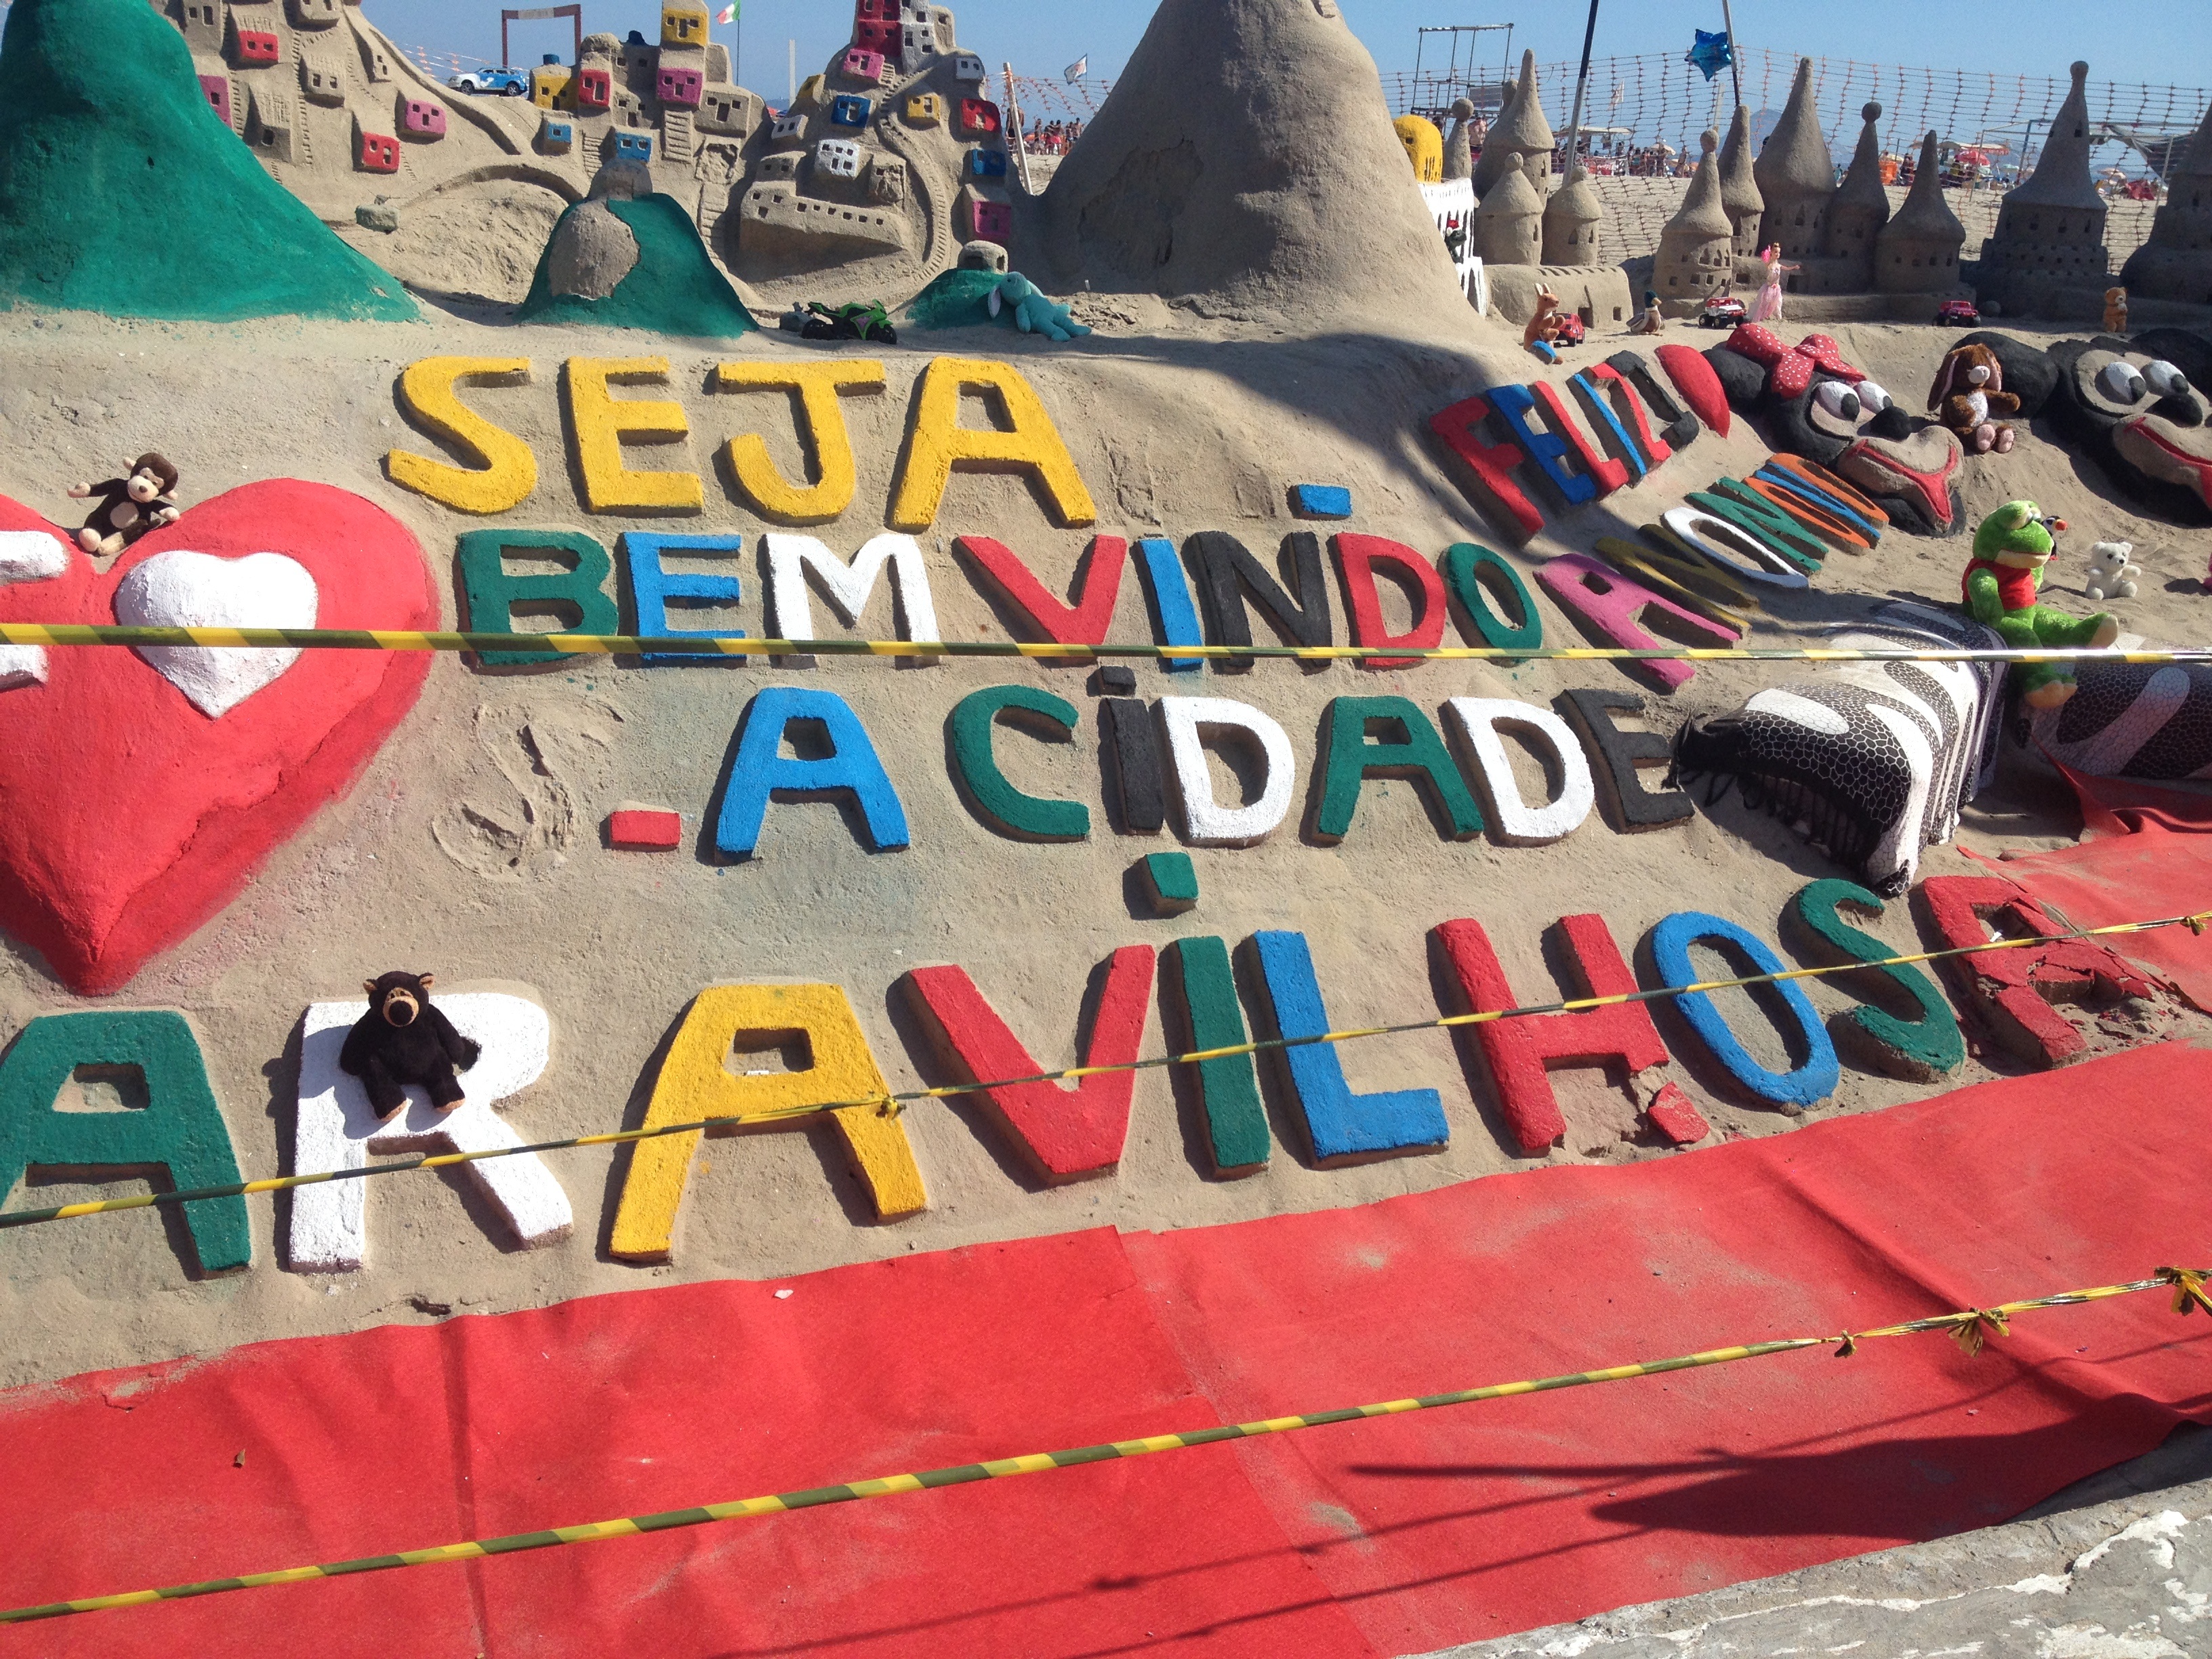
beach, landscape, sand, boat, summer, tourist, vehicle, rio de janeiro, holidays, boating, mural, rio, copacabana, tourist attraction, brazil, beira mar, copacabana beach